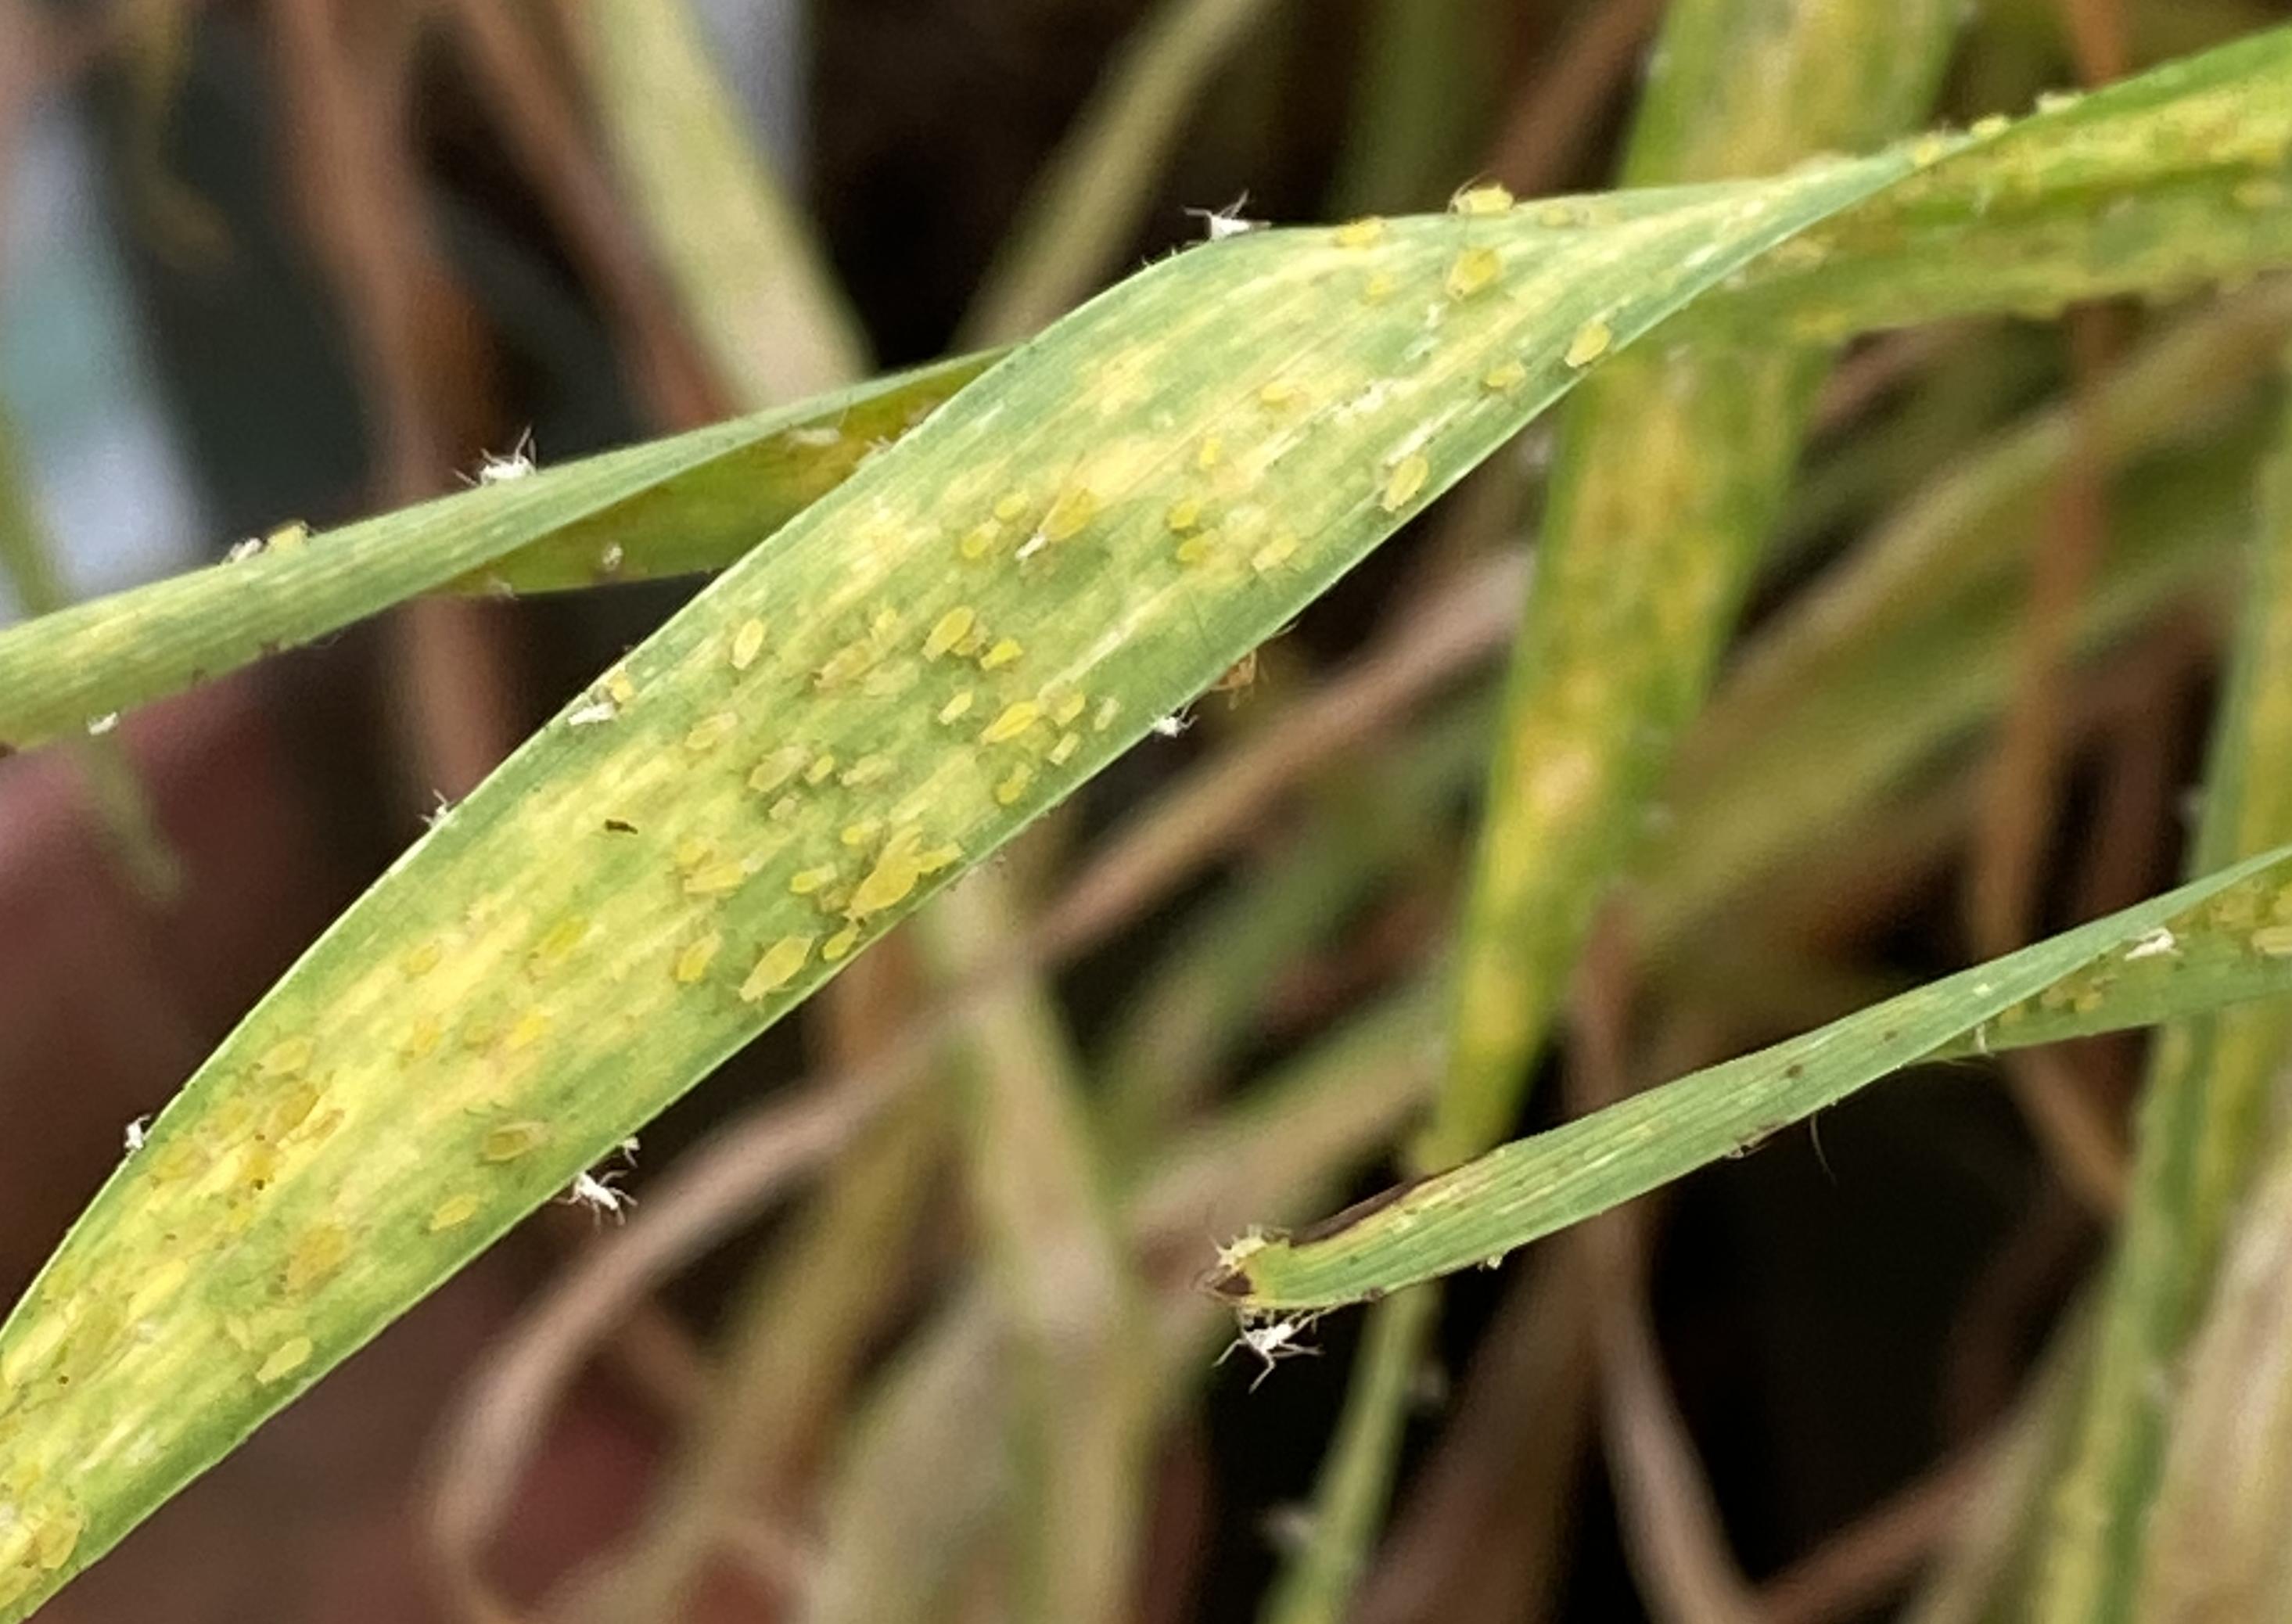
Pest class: cereal_grass_aphid